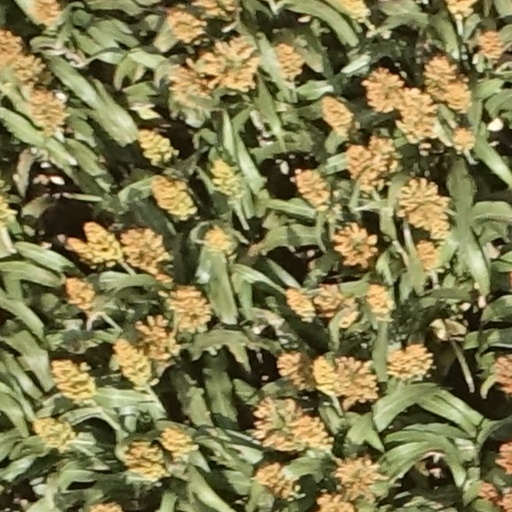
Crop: sorghum